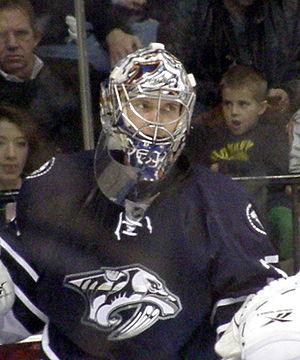
Cette page présente une liste des équipes de la Ligue nationale de hockey, ligue professionnelle de hockey sur glace d'Amérique du Nord. Depuis les débuts de la ligue, en 1917, seuls les Canadiens de Montréal et la franchise des Maple Leafs de Toronto ont toujours évolué dans la LNH. Les Canadiens sont l'équipe la plus titrée avec vingt-quatre Coupes Stanley.
Pekka Rinne est un joueur professionnel finlandais de hockey sur glace. Il évolue au poste de gardien de but.